Luther Lochman von Wedekind

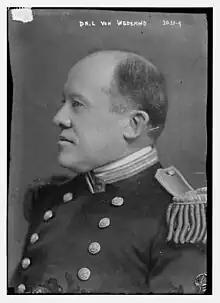

Luther Lochman von Wedekind (1864 – November 24, 1935) was medical director for the United States Navy. He was Commander of the hospital ship "Solace".